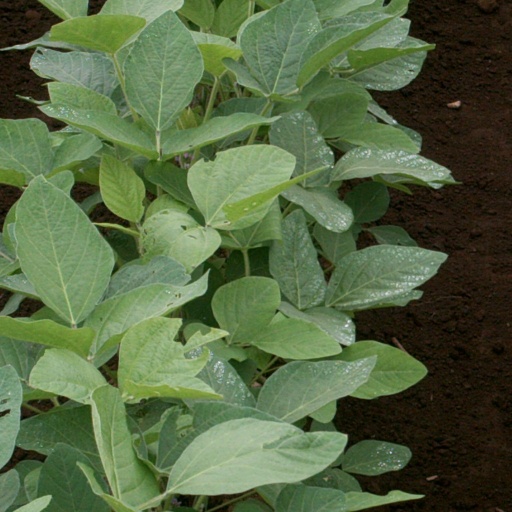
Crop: soybean